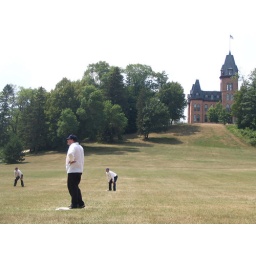
Vintage base ball action at St. Olaf. Photo by Doug Bratland.